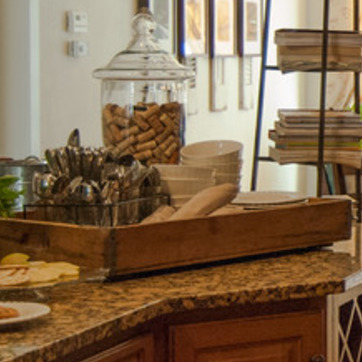
Material: ceramic